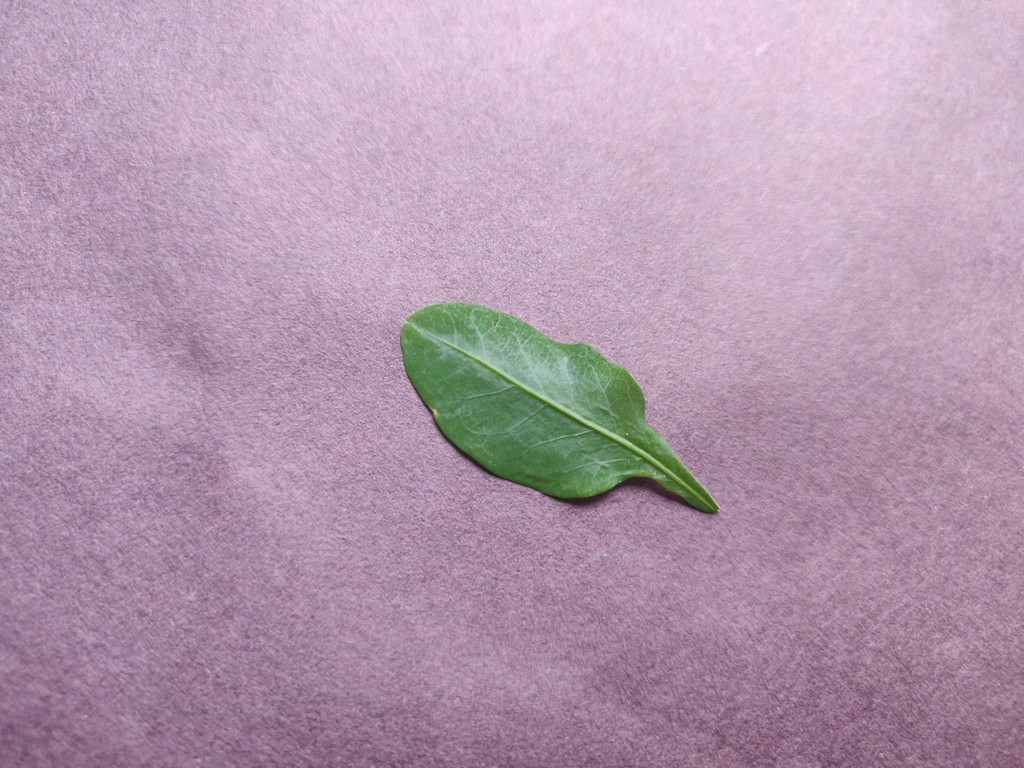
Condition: Healthy
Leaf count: single
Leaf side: front